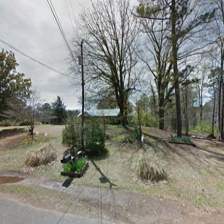
Label: streetView